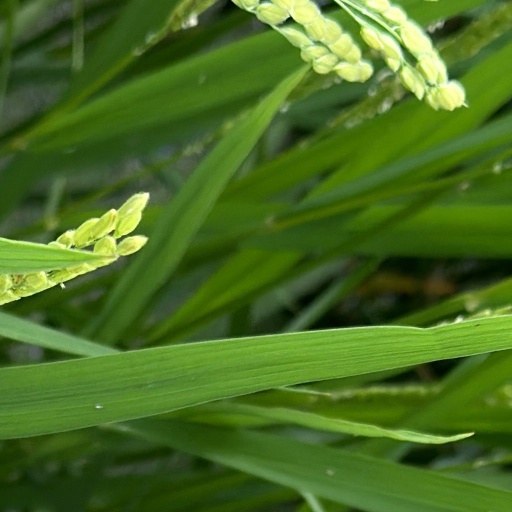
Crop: rice